Svante Arrhenius

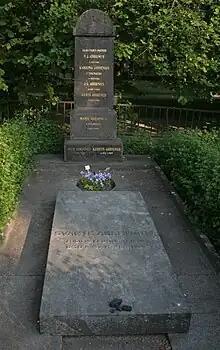
Arrhenius family grave in Uppsala

In 1885, Arrhenius next received a travel grant from the Swedish Academy of Sciences, which enabled him to study with Ostwald in Riga (now in Latvia), with Friedrich Kohlrausch in Würzburg, Germany, with Ludwig Boltzmann in Graz, Austria, and with Jacobus Henricus van 't Hoff in Amsterdam.